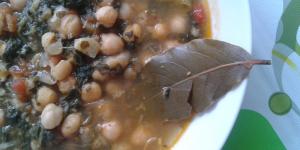
potaje de garbanzos facil